Urban parks in Canada

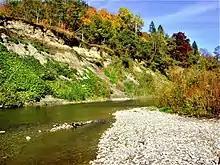
The Rouge National Urban Park is an urban park built around the Rouge River ravine, one of many ravines in the Toronto ravine system.

In 2022, there was of parkland in Vancouver, comprising 10 per cent of the city's total area. About 47 per cent of the total parkland is made up of natural area, with 50 per cent of Vancouver's parkland being actively managed. There is approximately of municipal parkland for every 1,000 people living in Vancouver.